Youngstown, Ohio

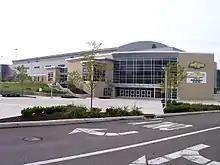
The Covelli Centre in downtown Youngstown

According to the United States Census Bureau, the city has an area of , of which is land and is water.